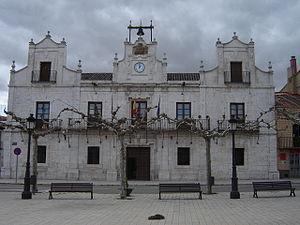
Nava del Rey est une commune de la province de Valladolid dans la communauté autonome de Castille-et-León en Espagne.